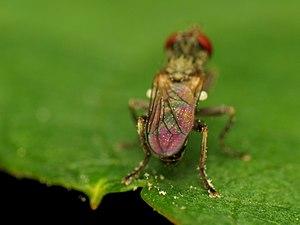
Zodion est un genre d'insectes diptères de la famille des Conopidae.